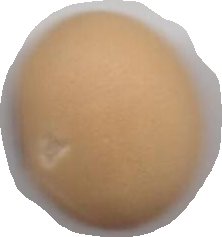
Variety: Anjasmoro